Equality House

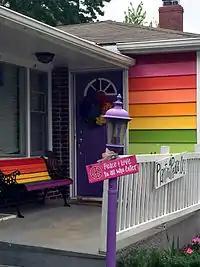
Equality House

In June 2013, a five-year-old girl set up a lemonade stand selling "Pink Lemonade for Peace" outside the Equality House in order to oppose the church's message of hate by raising money for love and peace. Westboro members attempted to stop the event by calling the police and yelling profanities. Her $1 "suggested donation" raised $400 on site as well as an additional $1000 through an online campaign through the website CrowdRise. The money raised went to Planting Peace. The campaign raised $30,000 by September 2014.